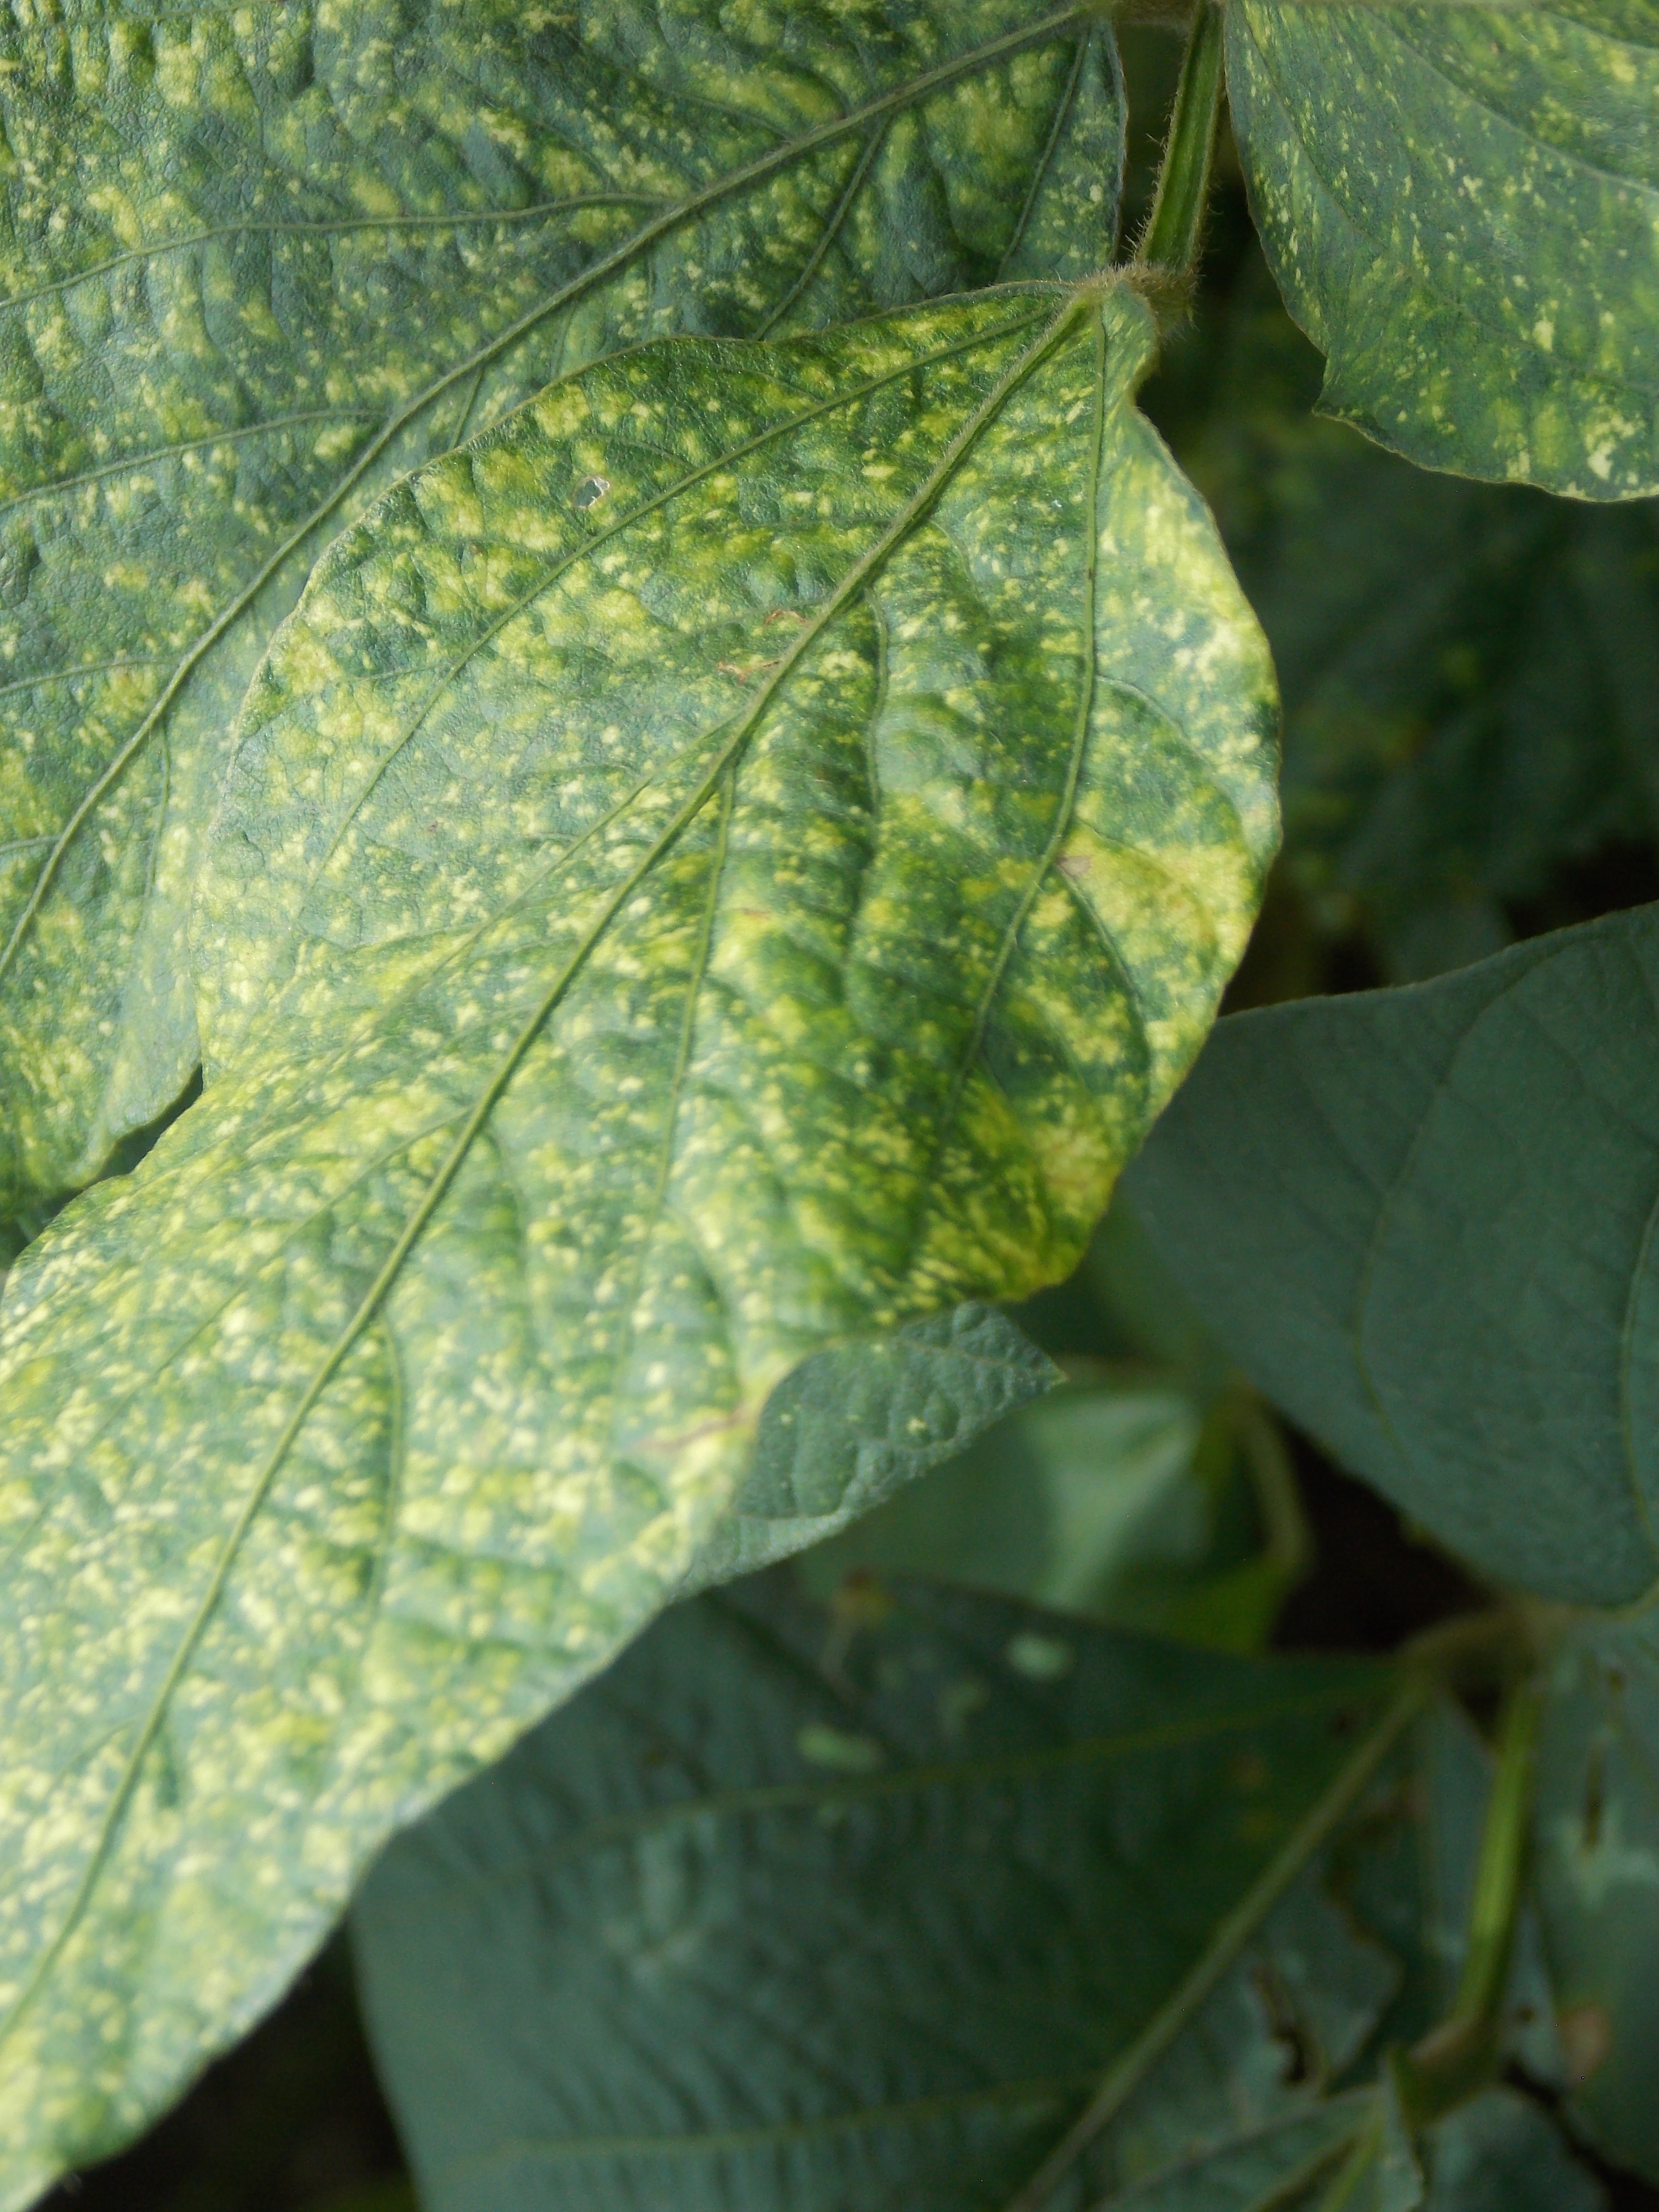
Label: Disease